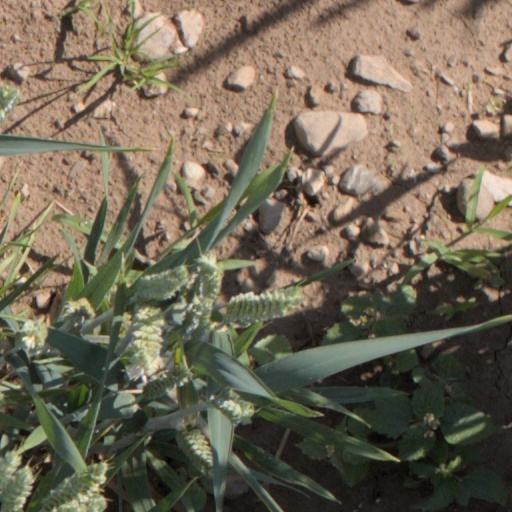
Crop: wheat